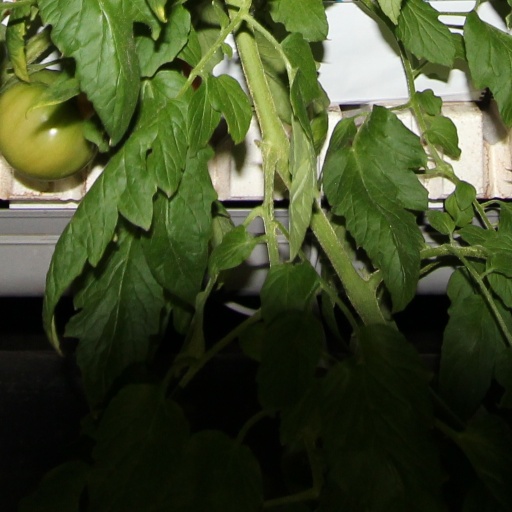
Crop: tomato